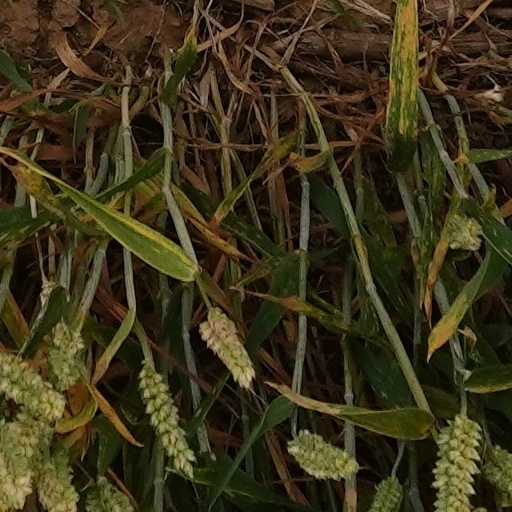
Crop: wheat